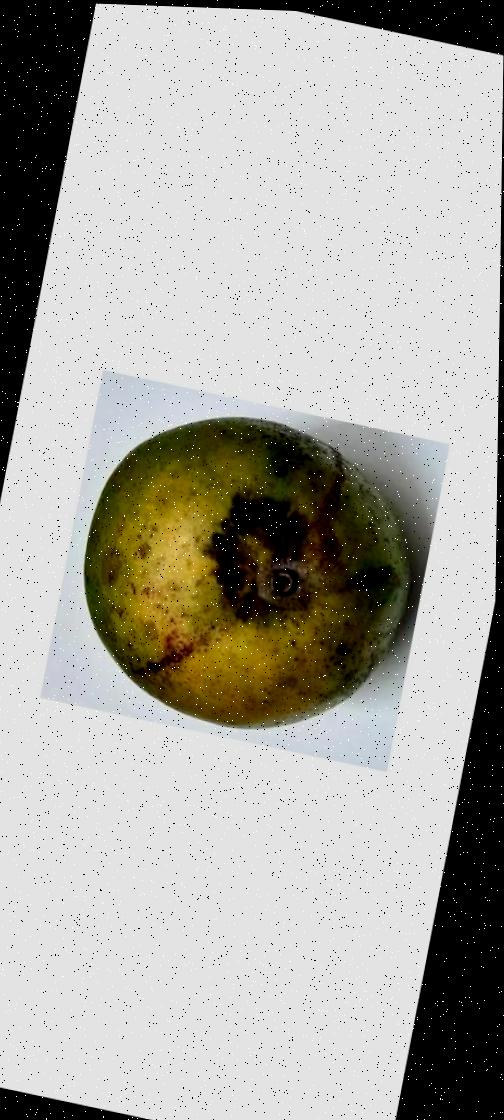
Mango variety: Harivanga